Fatima Rushdi

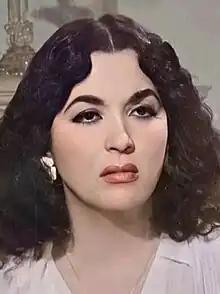
Fatima Rushdi in 1940s

Fatima Rushdi (November 15, 1908 – January 23, 1996) was an Egyptian actress, singer, film director, and producer who was one of the pioneers of Egyptian cinema.